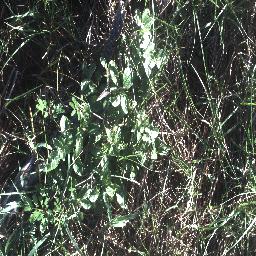
Label: negative